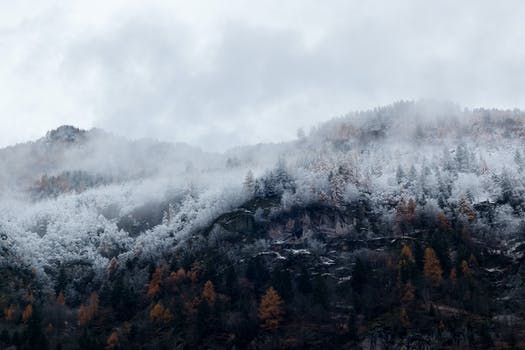
Label: No Watermark